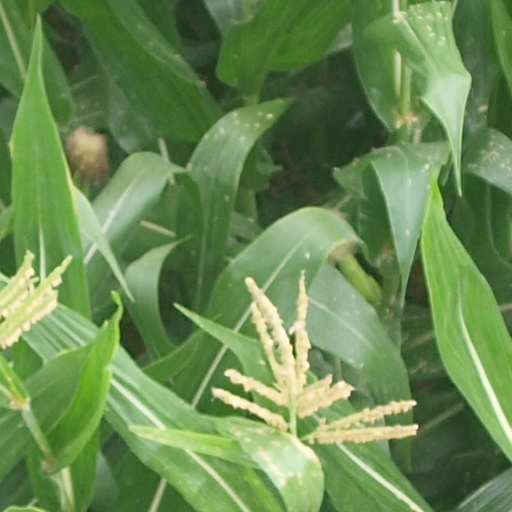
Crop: maize; corn